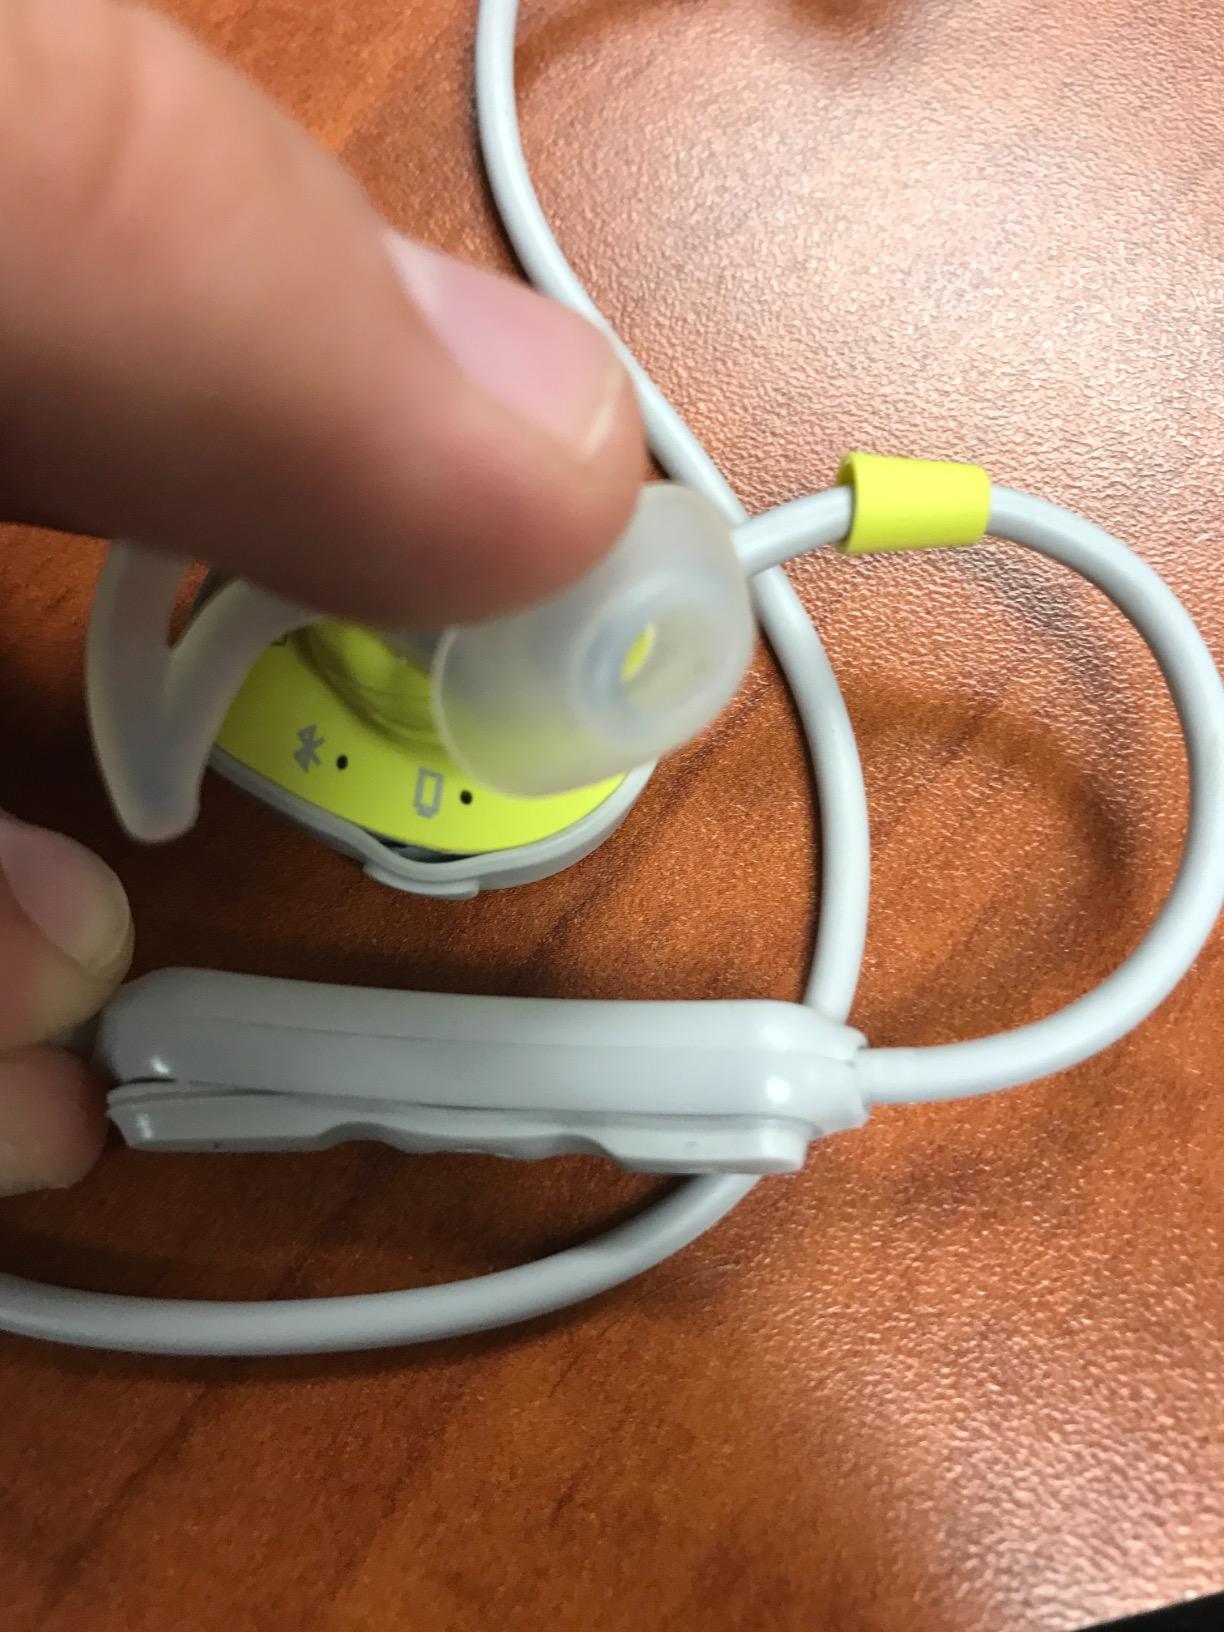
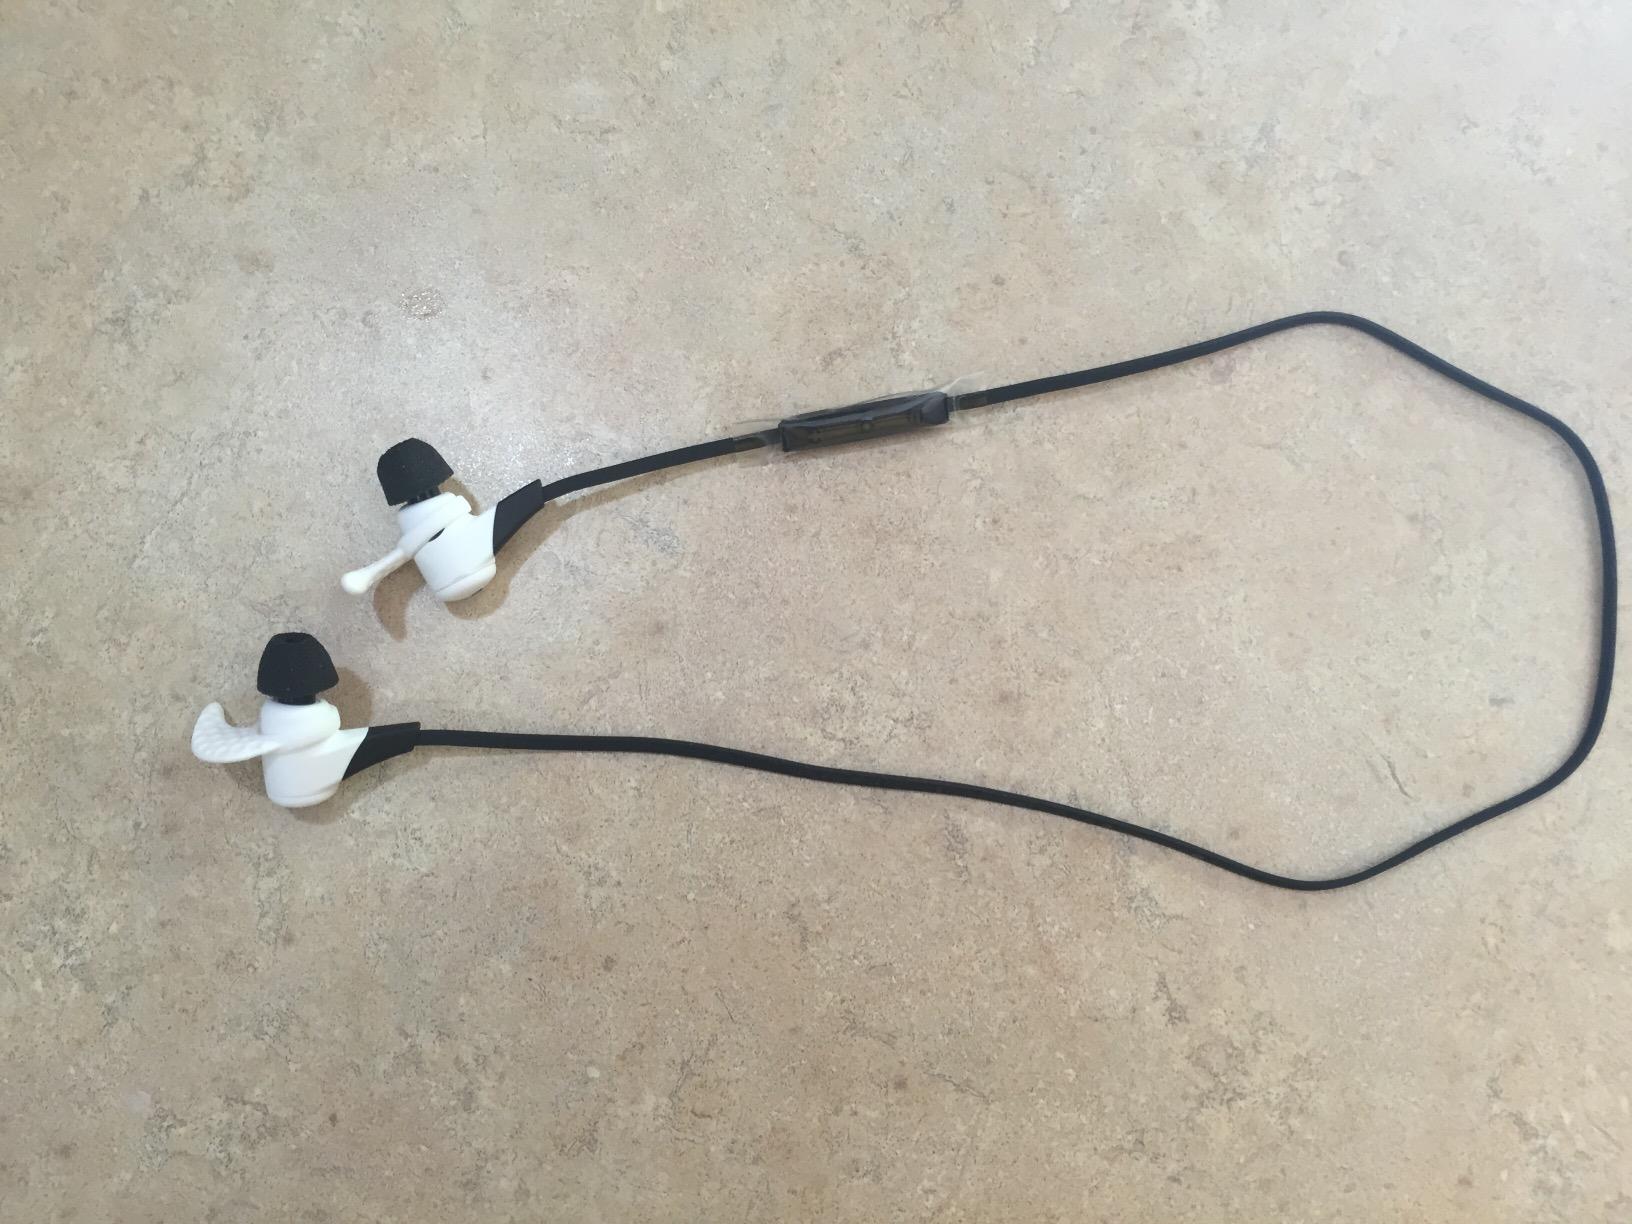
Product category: headphones
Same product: no